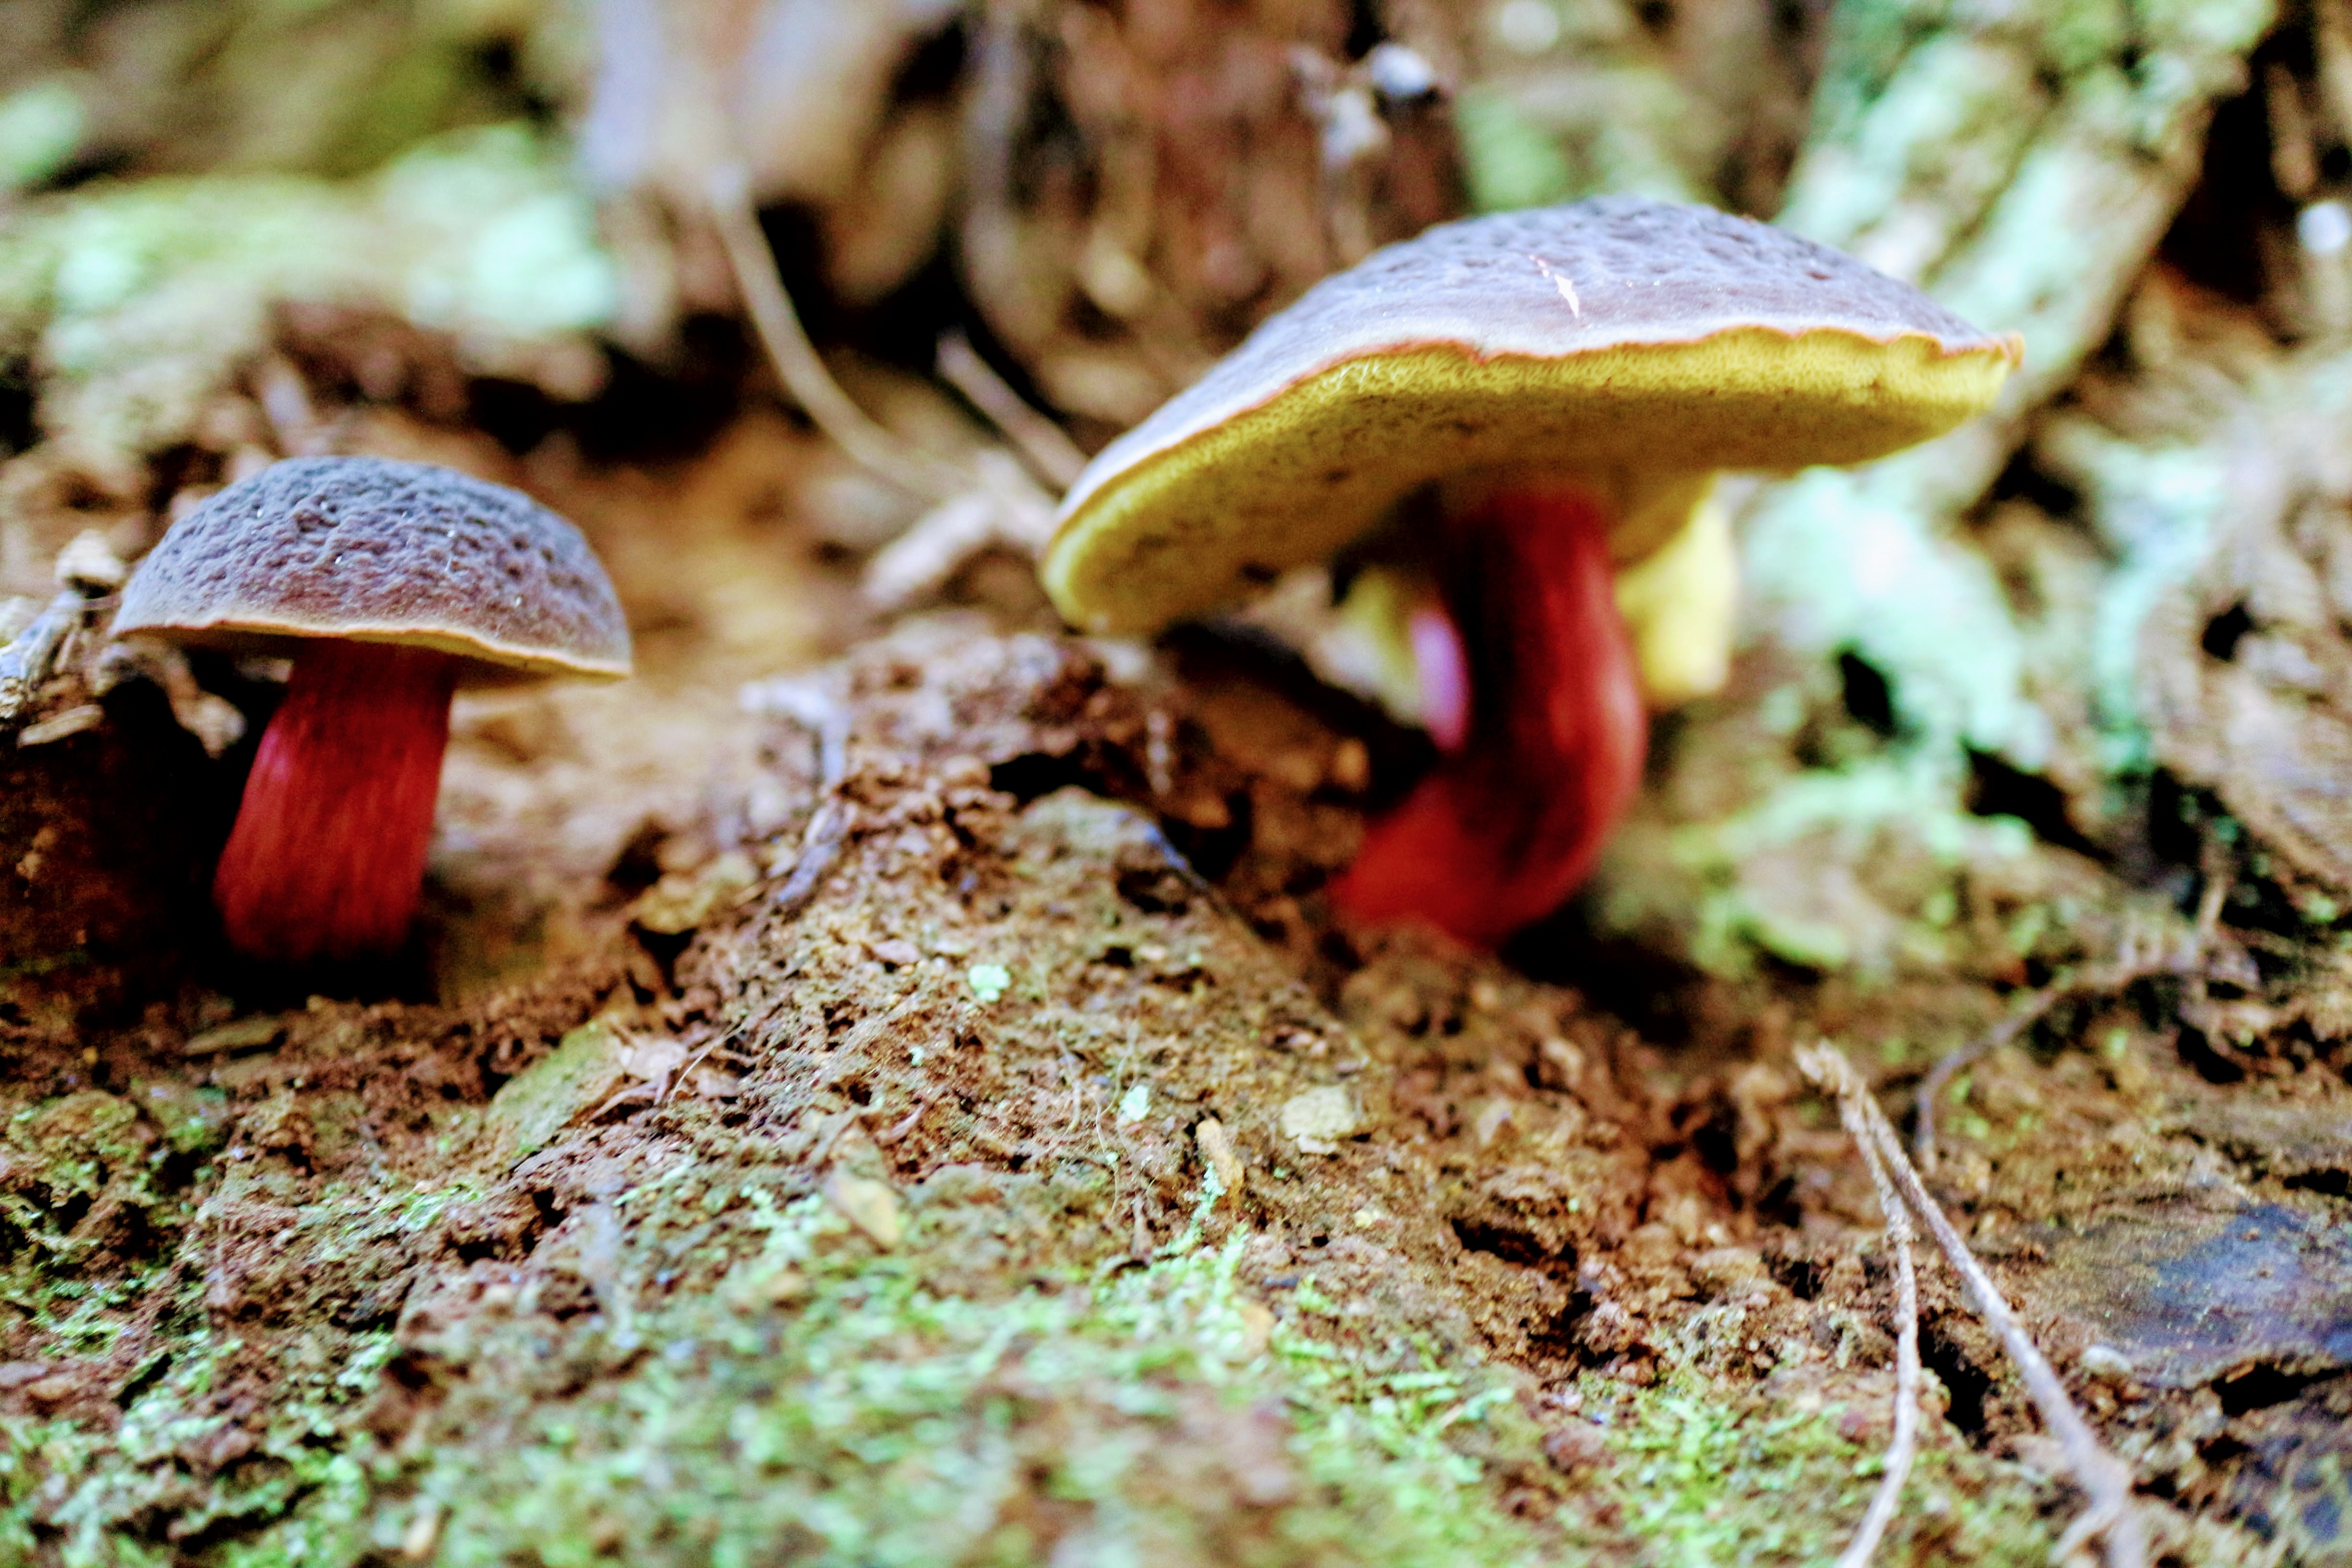
tree, nature, forest, leaf, flower, wildlife, green, autumn, soil, botany, mushroom, flora, season, fauna, fungus, woodland, macro photography, edible mushroom